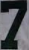
Number: 7